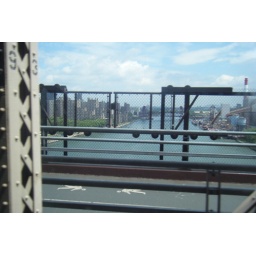
Picture from our bus going over the Queensboro bridge over the East River into Manhattan